Lafayette dollar

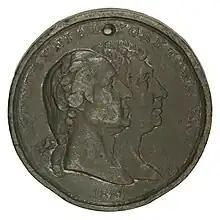
Peter Krider's Yorktown Centennial medal (1881)

Peck and other commission members were not satisfied with the design proposals, and suggested some of their own. Barber denigrated these in a letter to Roberts on June 8. Peck had proposed that only the faces of Washington and Lafayette be shown, with no depiction of the rest of the head. Barber stated, "I am of the opinion that the heads of Washington and Lafayette should be treated from the sculptor's standpoint, and every effort be made to represent them with a grandeur and dignity commensurate with the position they fill in the Nation's history, which certainly could not be done if they are to be shown peeping out of a half moon." At the instructions of Roberts, Barber went to New York and met with Peck over two days on June 14 and 15. Afterwards, Barber reported to the Mint Director, "I think we will hear no more of the Lafayette prayer" and that Peck now appreciated that the space available for a design, even on a silver dollar (the largest US coin) was limited, "and as it is the desire of the Committee [commission] to have the monument displayed, the prayer will have to find some other place". Although Barber indicated that the decision of the commission to represent the statue without its pedestal represented progress toward the point where he might engrave dies, "I learned in New York that the work of the sculptor must be submitted to a committee in Paris who will have entire charge of the monument, and the sculptor's work has to be changed in any and every detail until it meets the approval of this Committee of Frenchmen ... to me it looks as if it might be sometime in 1900."